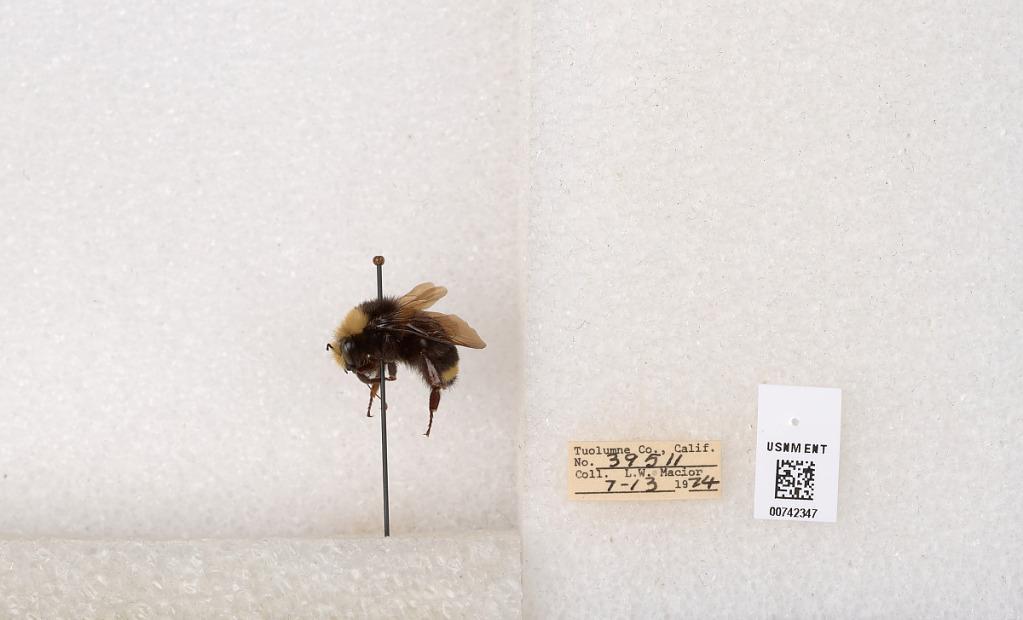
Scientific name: Bombus (Pyrobombus) vosnesenskii Radoszkowski
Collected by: L. Macior
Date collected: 1974-7-13
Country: United States
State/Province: California
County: Tuolumne
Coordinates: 38.0276, -119.955